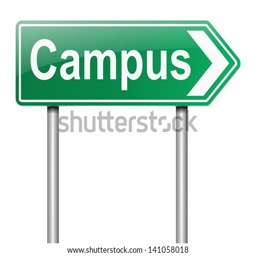
illustration depicting a sign directing to campus .